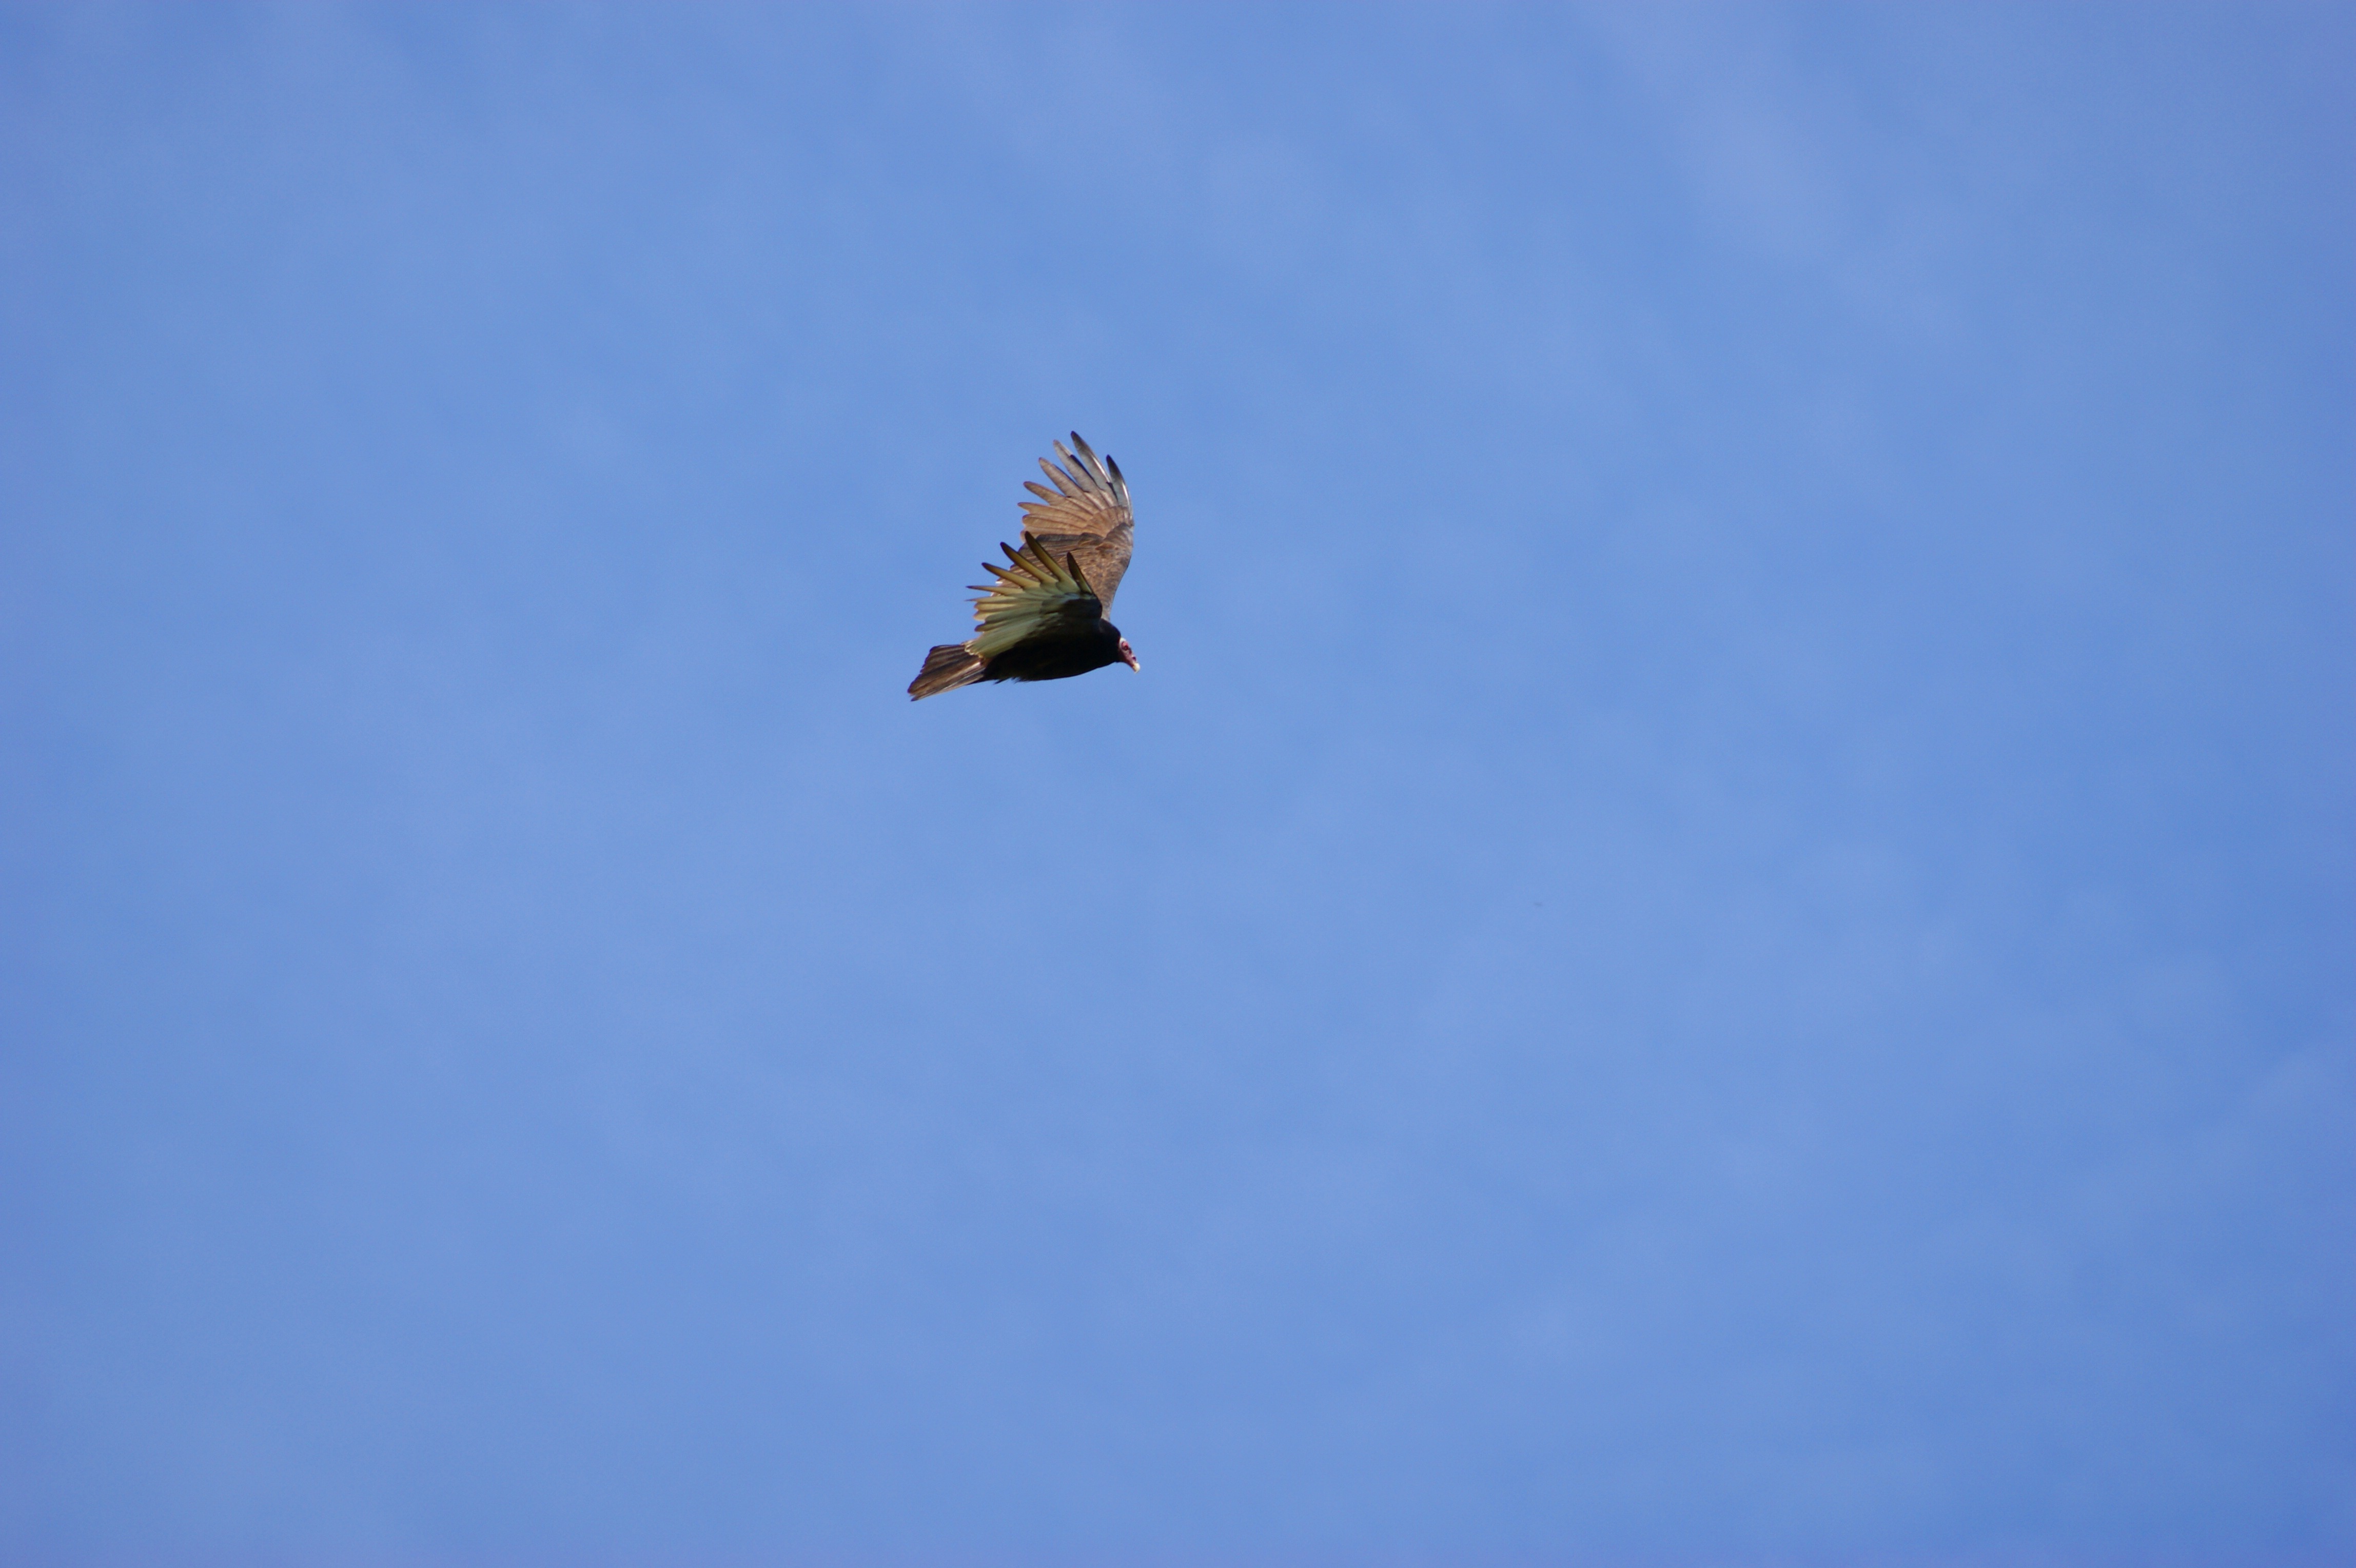
sky, fly, toy, clouds, south america, paraguay, vulture, windsports, kite sports